Boeing 737 MAX certification

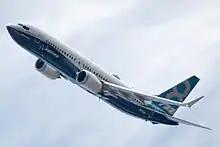
The Boeing 737 MAX was initially certified in 2017, but was grounded in 2019 following fatal crashes of Lion Air Flight 610 and Ethiopian Airlines Flight 302.

The Boeing 737 MAX was initially certified in 2017 by the U.S. Federal Aviation Administration (FAA) and the European Union Aviation Safety Agency (EASA). Global regulators grounded the plane in 2019 following fatal crashes of Lion Air Flight 610 and Ethiopian Airlines Flight 302. Both crashes were linked to the Maneuvering Characteristics Augmentation System (MCAS), a new automatic flight control feature.